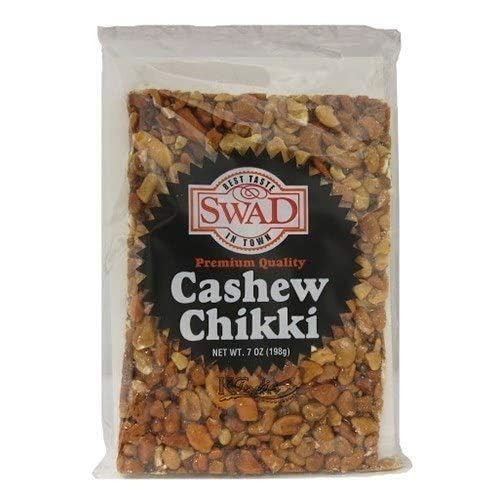
Item Name: Great Bazaar Swad Chikki Cashew, 7 Ounce
Bullet Point 1: Excellent Product, shipped in perfect condition
Bullet Point 2: Made in India
Bullet Point 3: Great Quality
Value: 7.0
Unit: oz

Price: 12.99